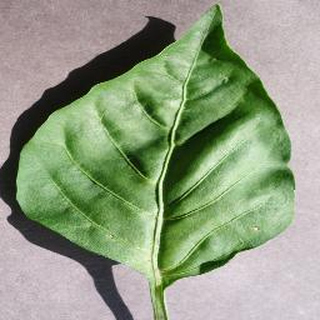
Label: healthy_bell_pepper